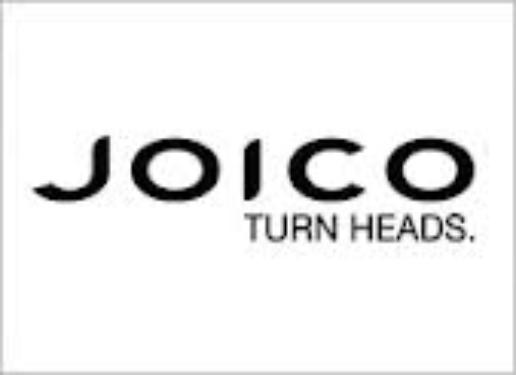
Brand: Joico
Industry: Necessities